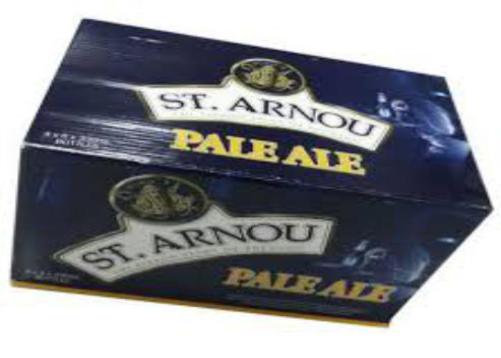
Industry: Food